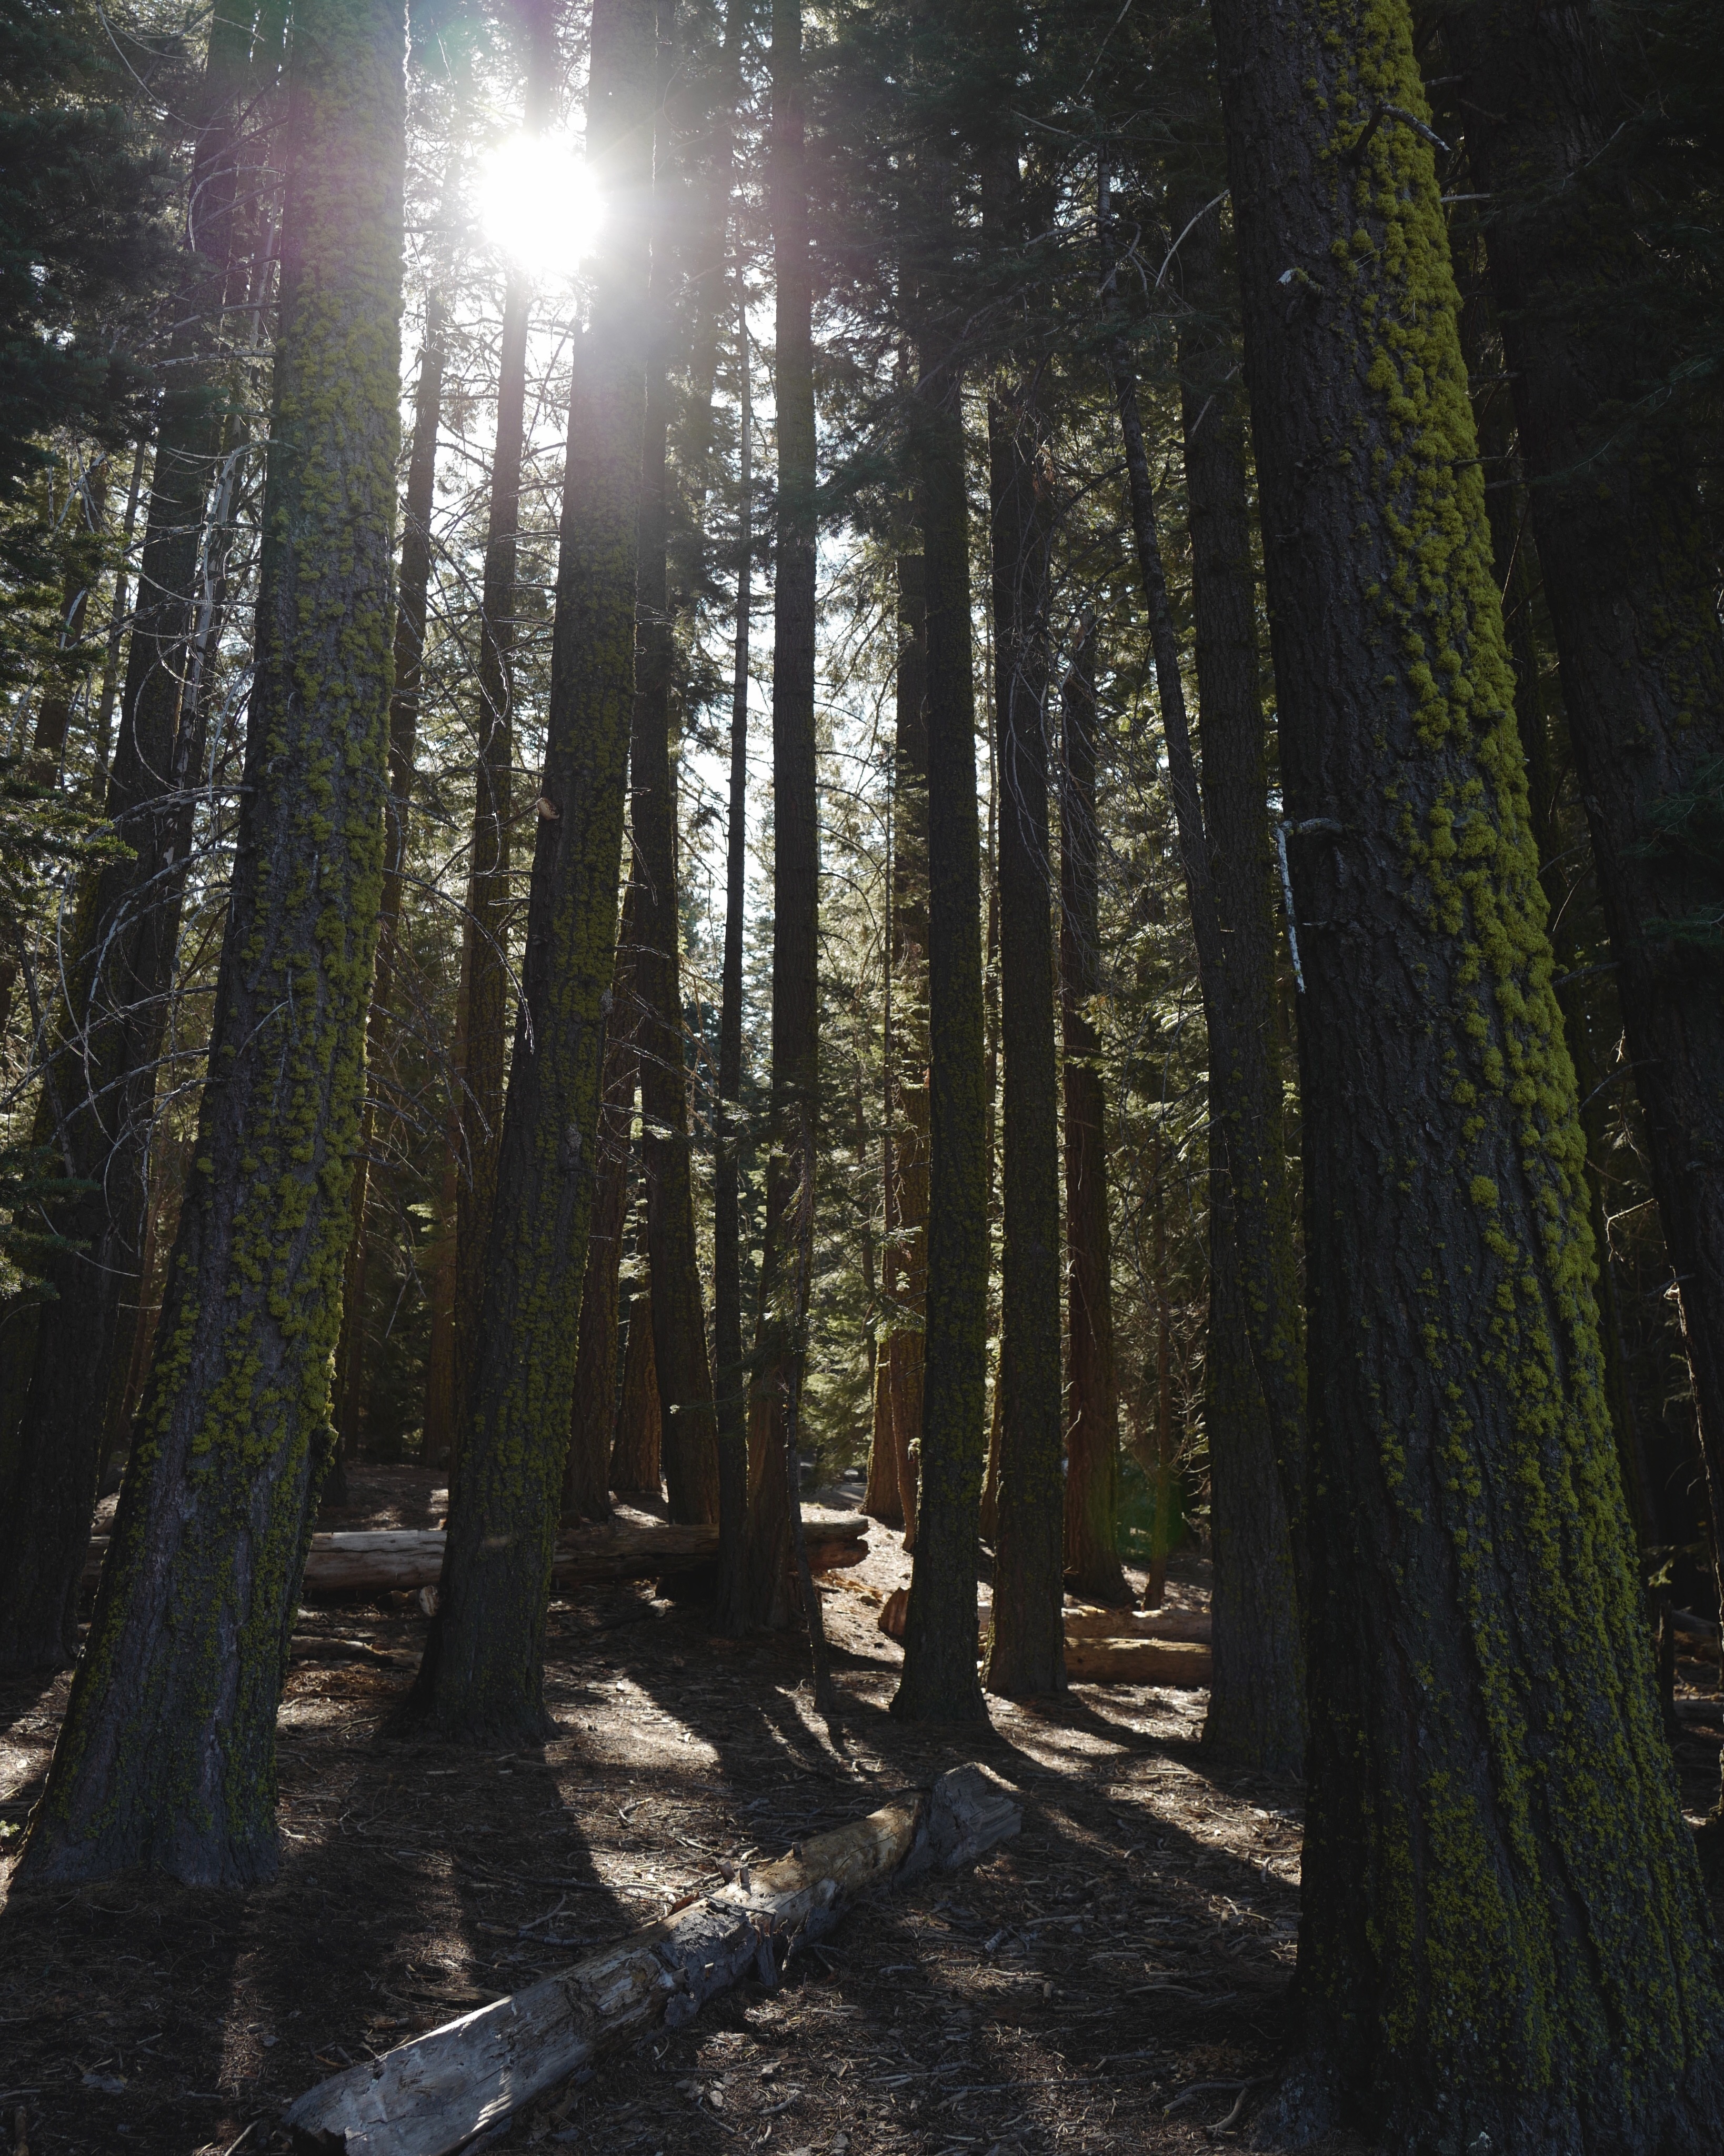
tree, nature, forest, wilderness, light, plant, sunlight, morning, leaf, autumn, season, woodland, habitat, ecosystem, natural environment, geographical feature, atmospheric phenomenon, woody plant, temperate coniferous forest